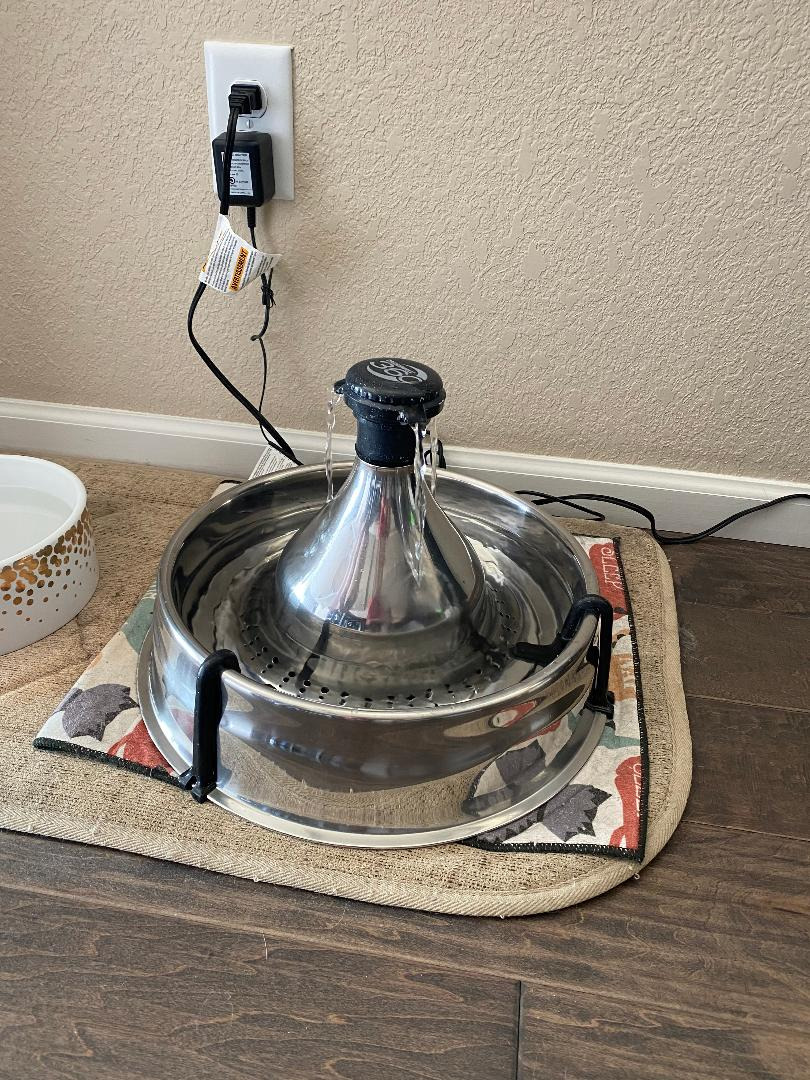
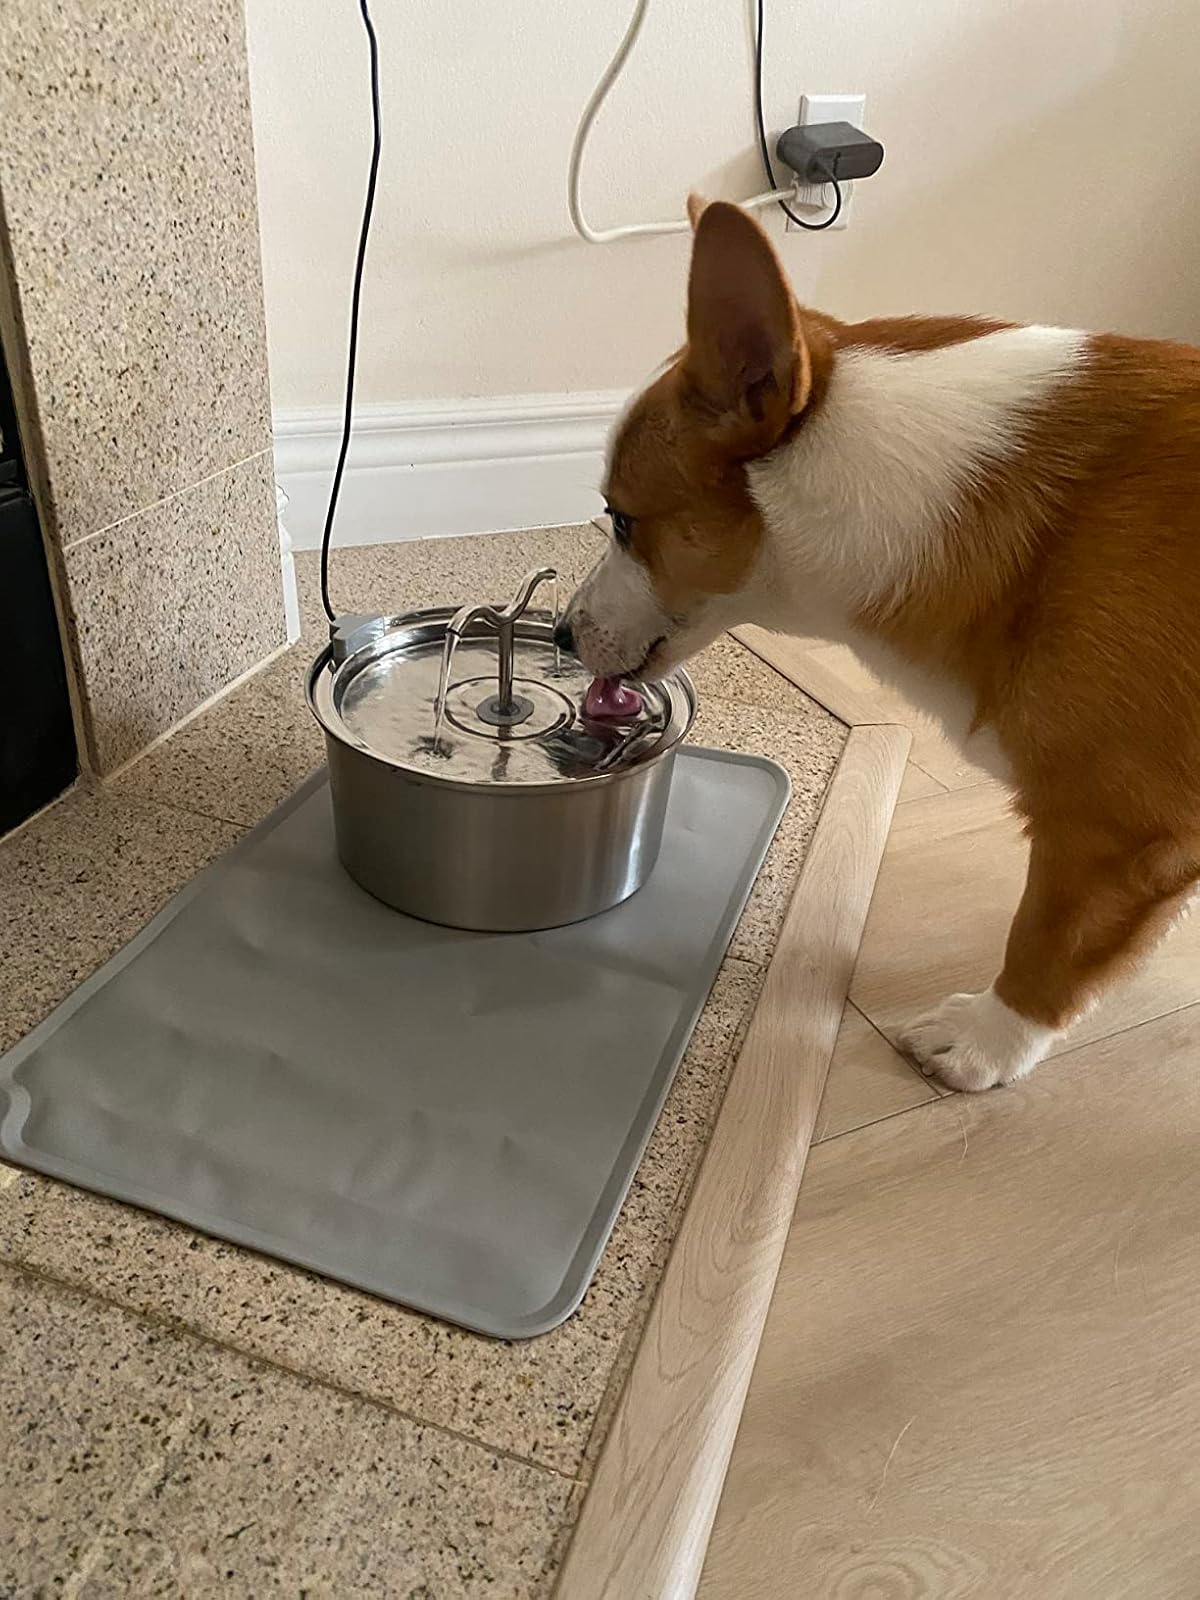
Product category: items_bowl
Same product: no